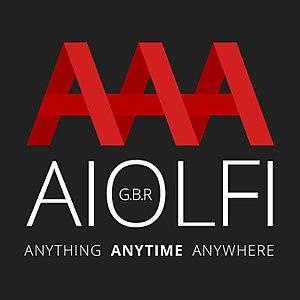
Logo de la société Aiolfi G.b.r, mot-image construit à partir de l’acronyme AAA du slogan AAA-O qui signifie «
Xavier Aiolfi est un expert et auteur français né le 8 avril 1970 à Boulogne-Billancourt. Il réside actuellement en Bavière.